Tekka

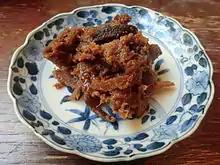
Tekka

Tekka is a miso condiment that consists of a number of root vegetables (greater burdock roots, carrots, ginger root, and lotus root) which have been stir-fried and boiled to a concentrated powder. Traditional preparation time used to be 16 hours (on a low fire), yet speedier preparation is possible.